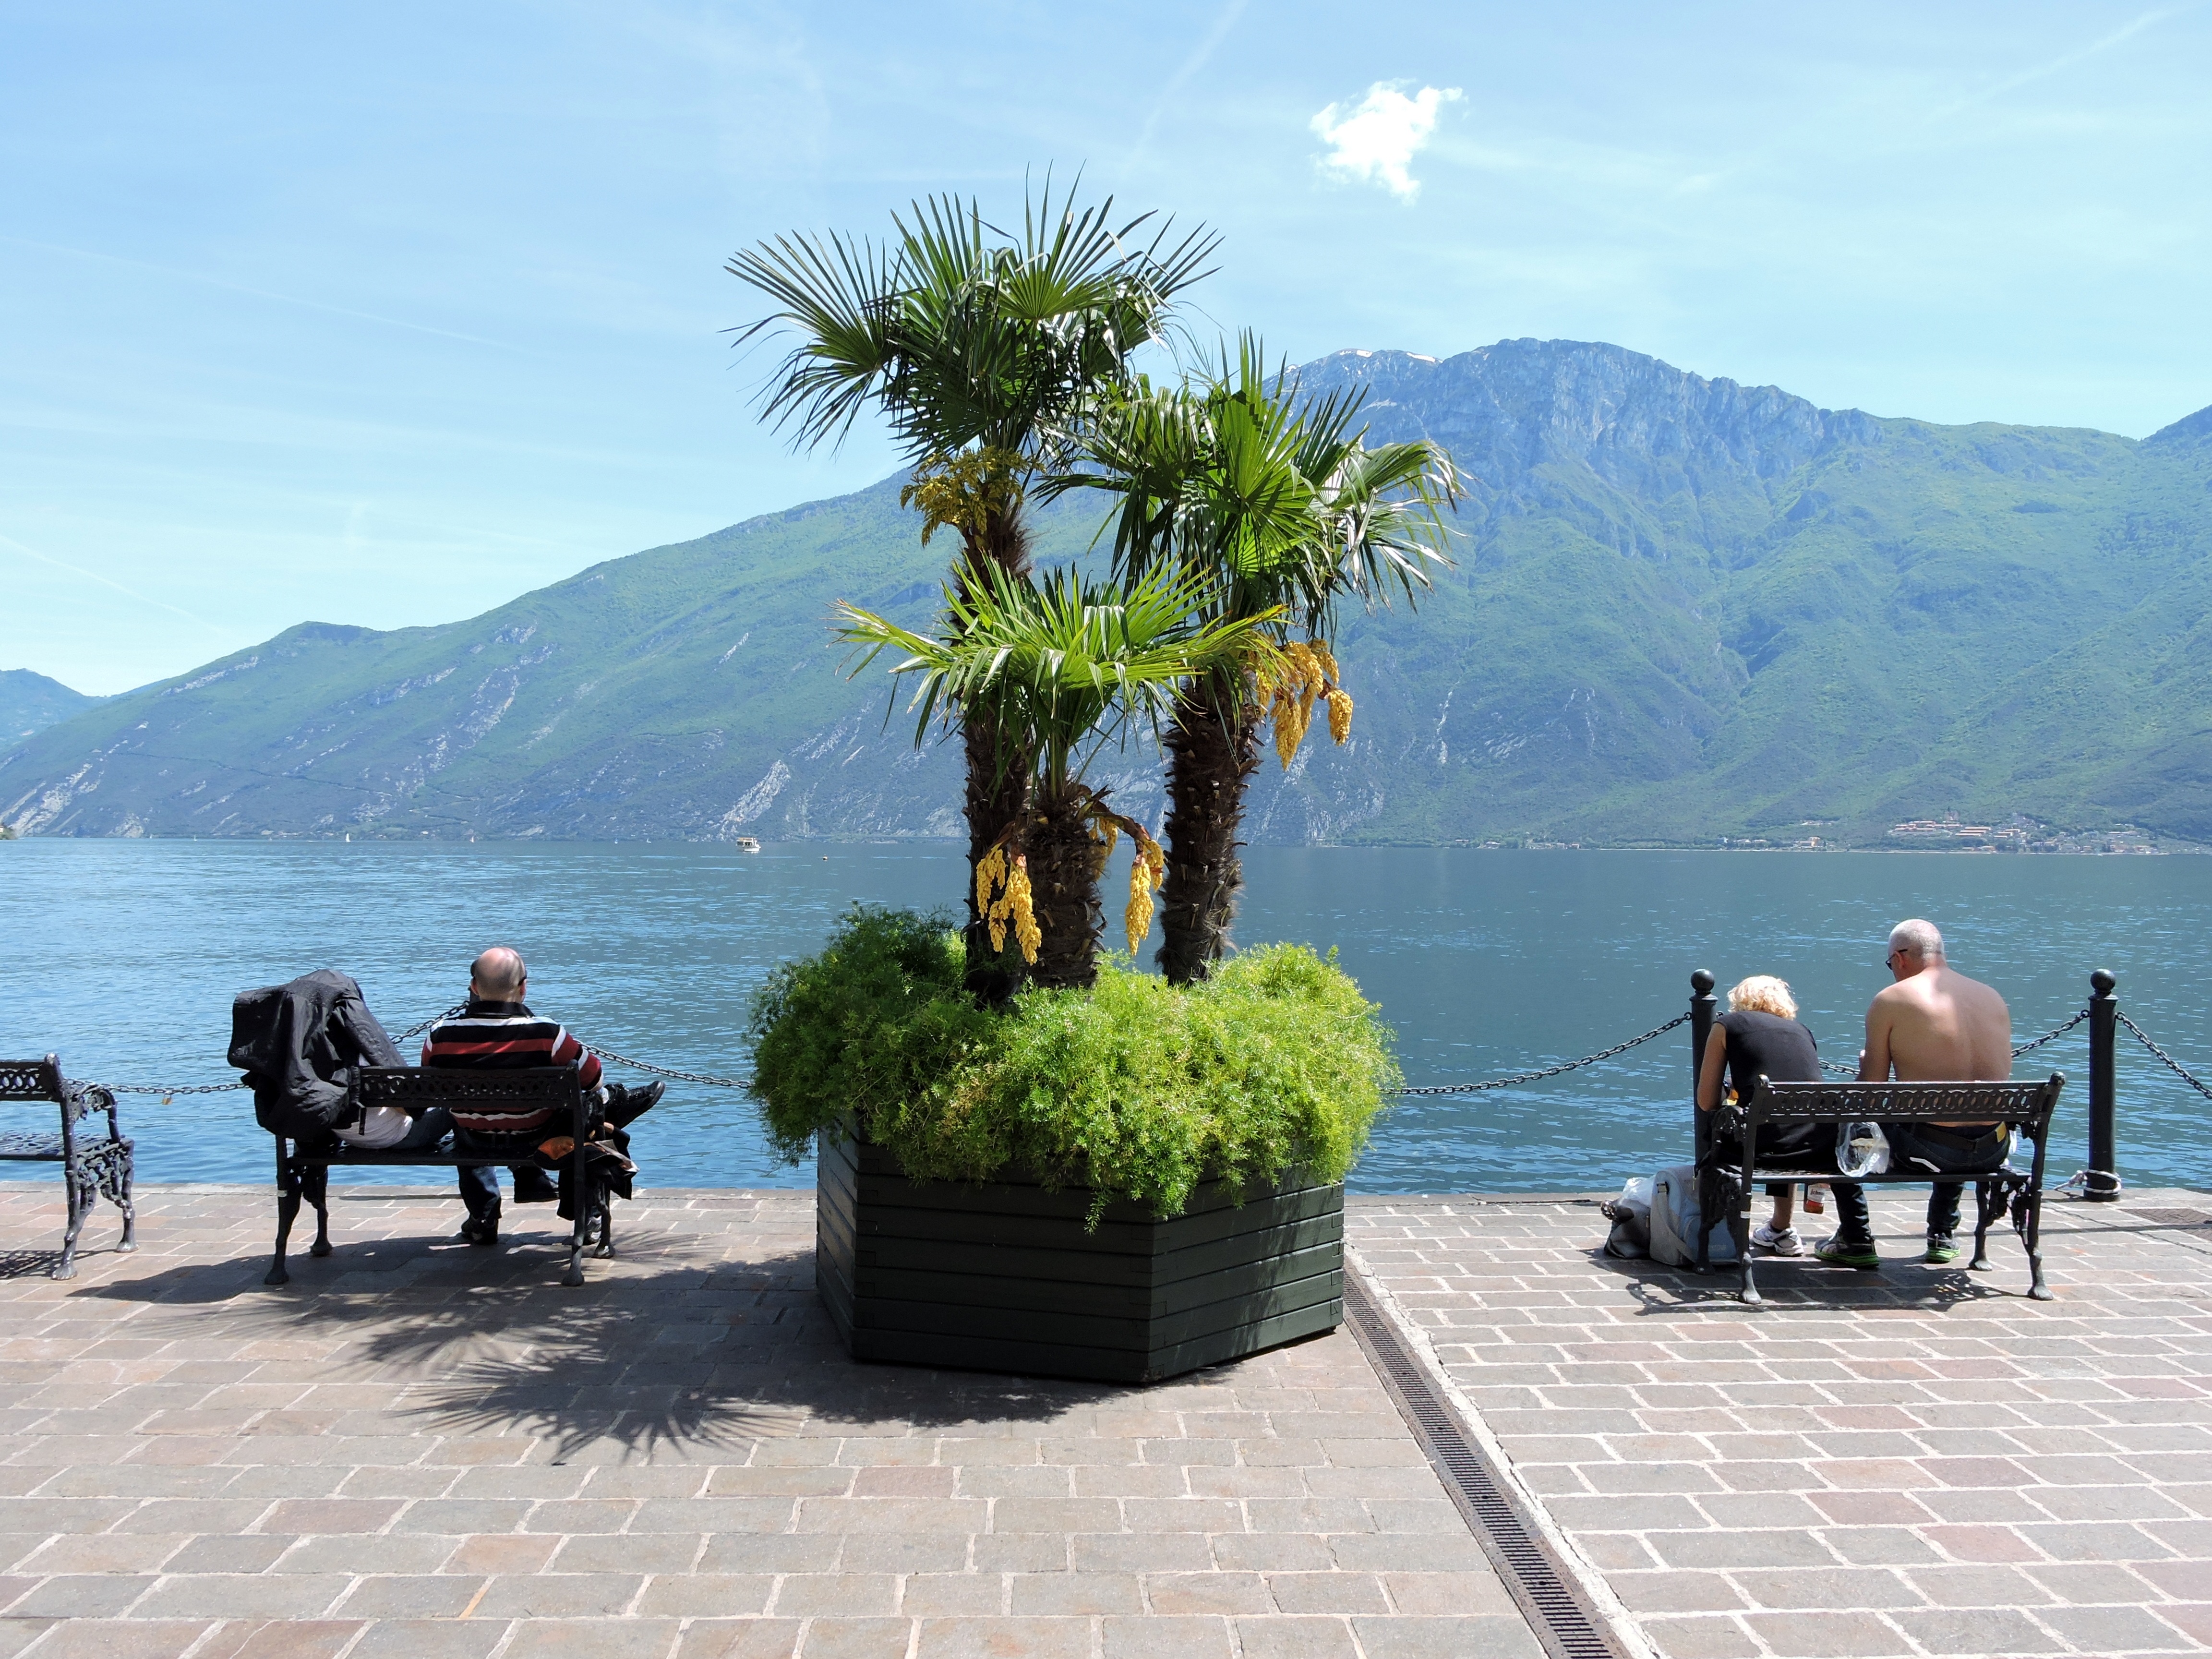
beach, landscape, sea, coast, tree, mountain, bench, lake, vacation, travel, bay, couple, rest, tourism, quiet, palma, arecales